Saliou Ciss

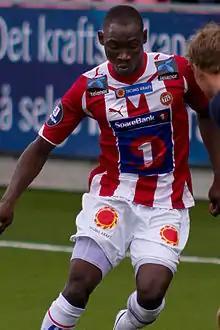
Ciss playing for Tromsø in 2010

Saliou Ciss (born 15 September 1989) is a Senegalese professional footballer who plays as a left-back and left midfielder for the Senegal national team.